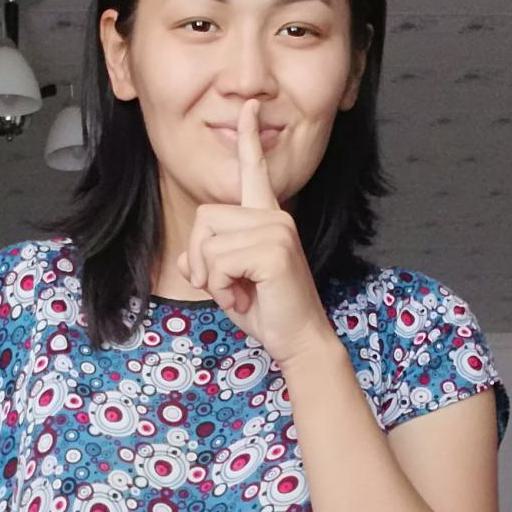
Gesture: mute